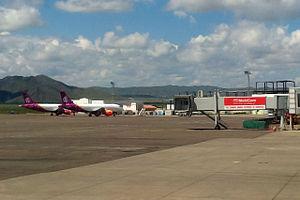
L’aéroport international Gengis-Khan, est un aéroport qui dessert la ville d'Oulan-Bator, capitale de la Mongolie.